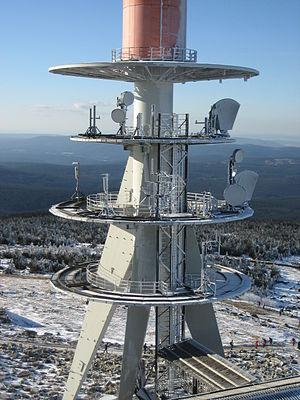
Sur le Brocken se trouvent plusieurs émetteurs pour la radio, la télévision, la téléphonie mobile et le faisceau hertzien.